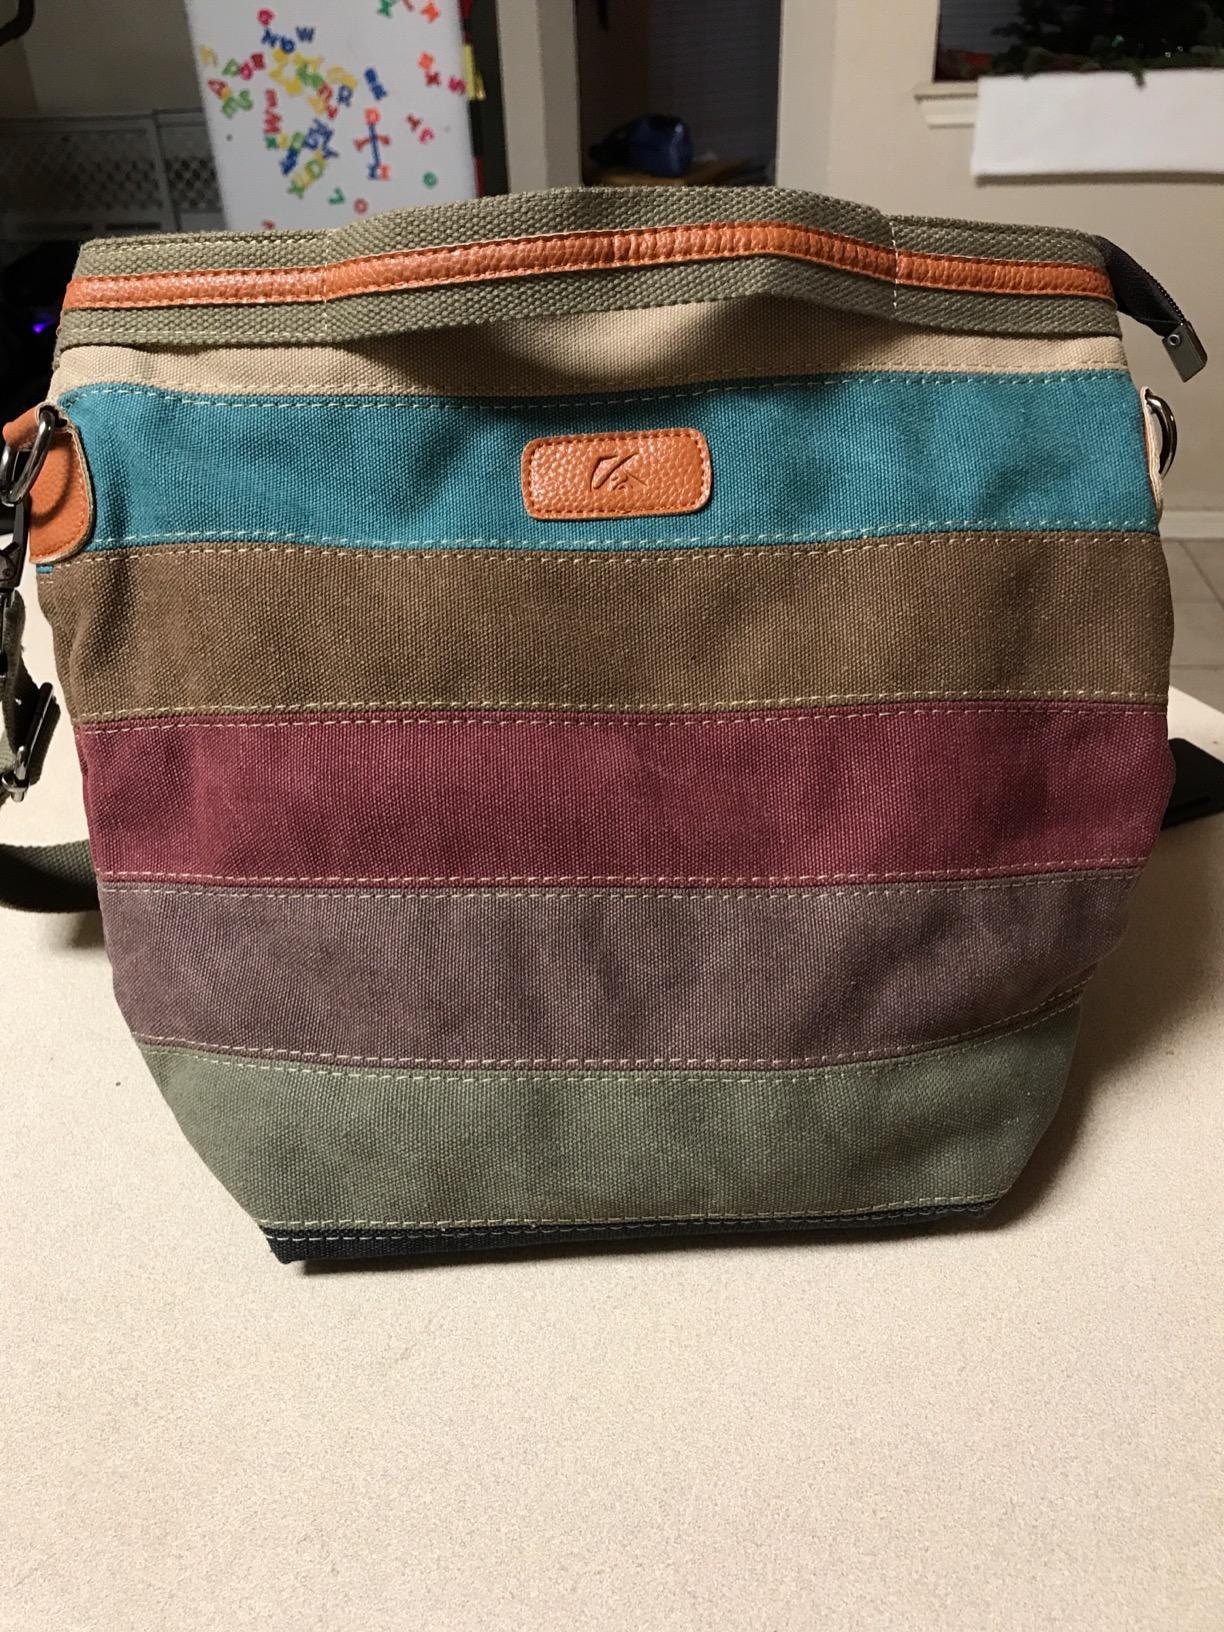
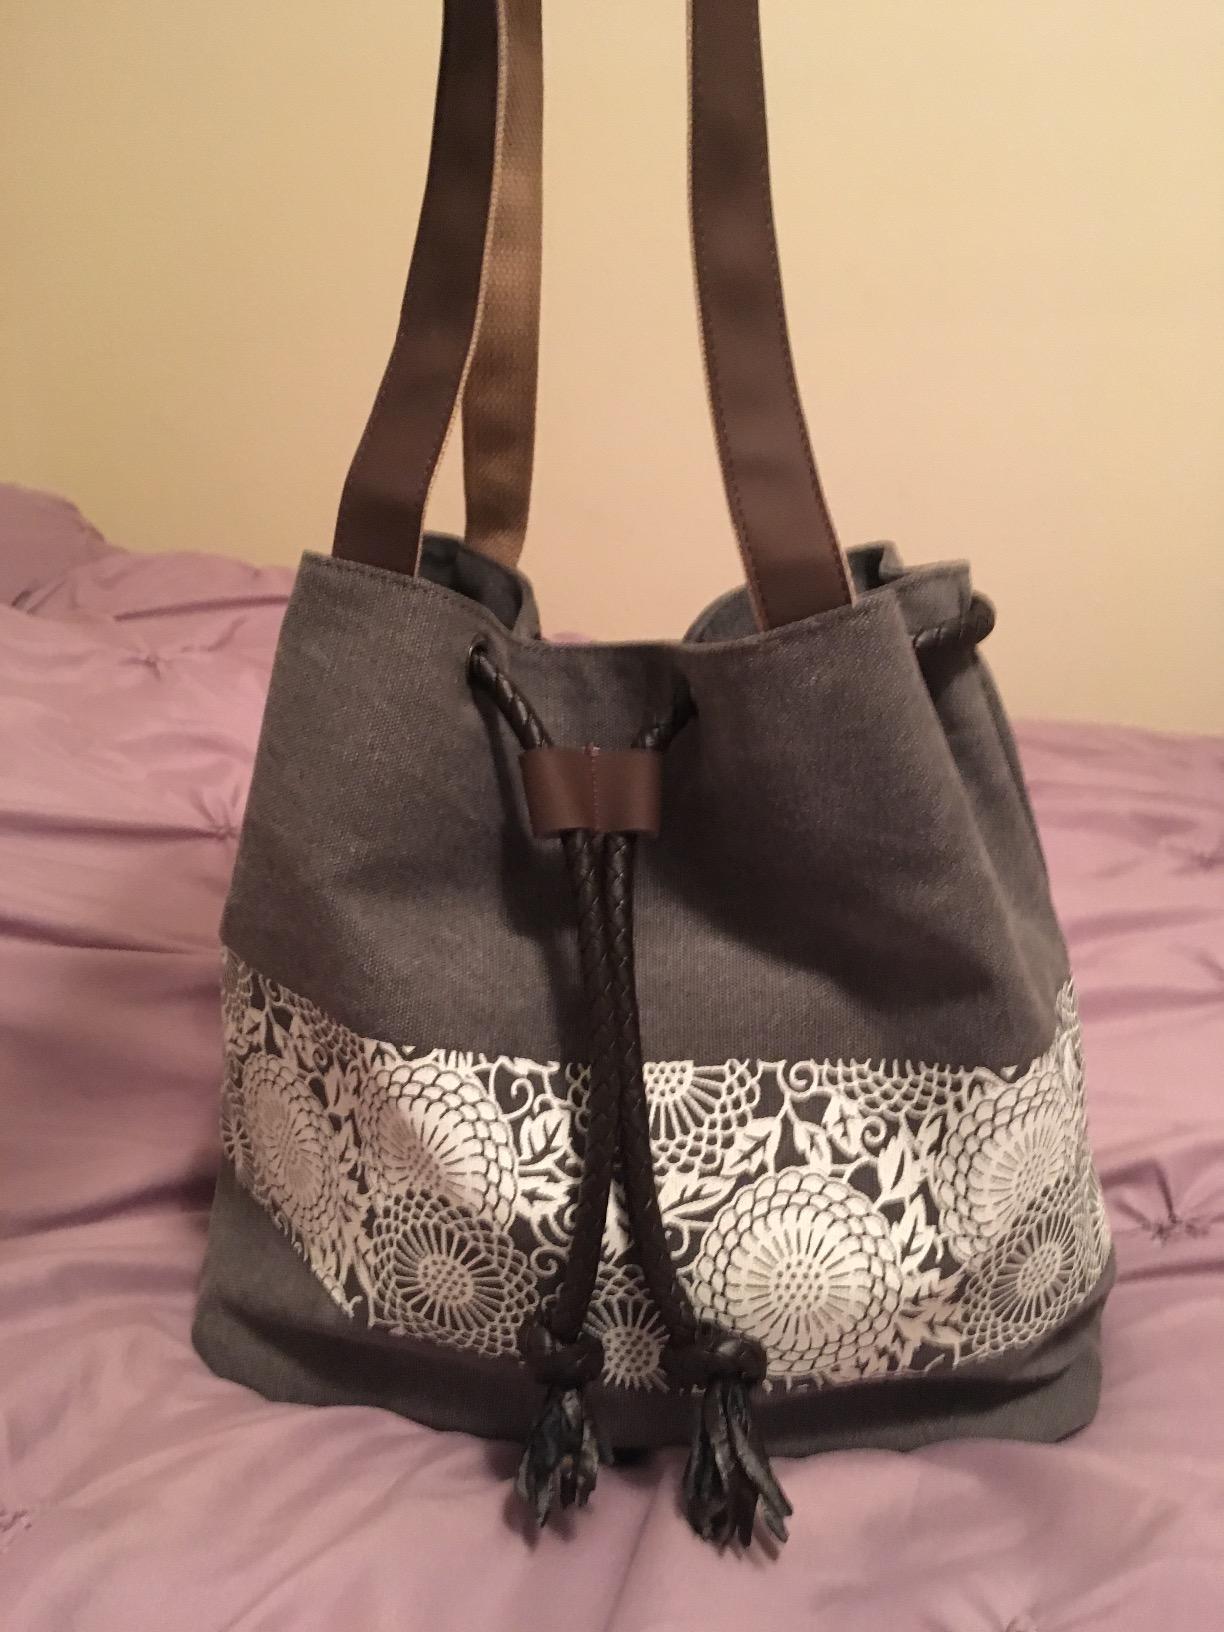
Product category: accessories_handbag
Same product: no